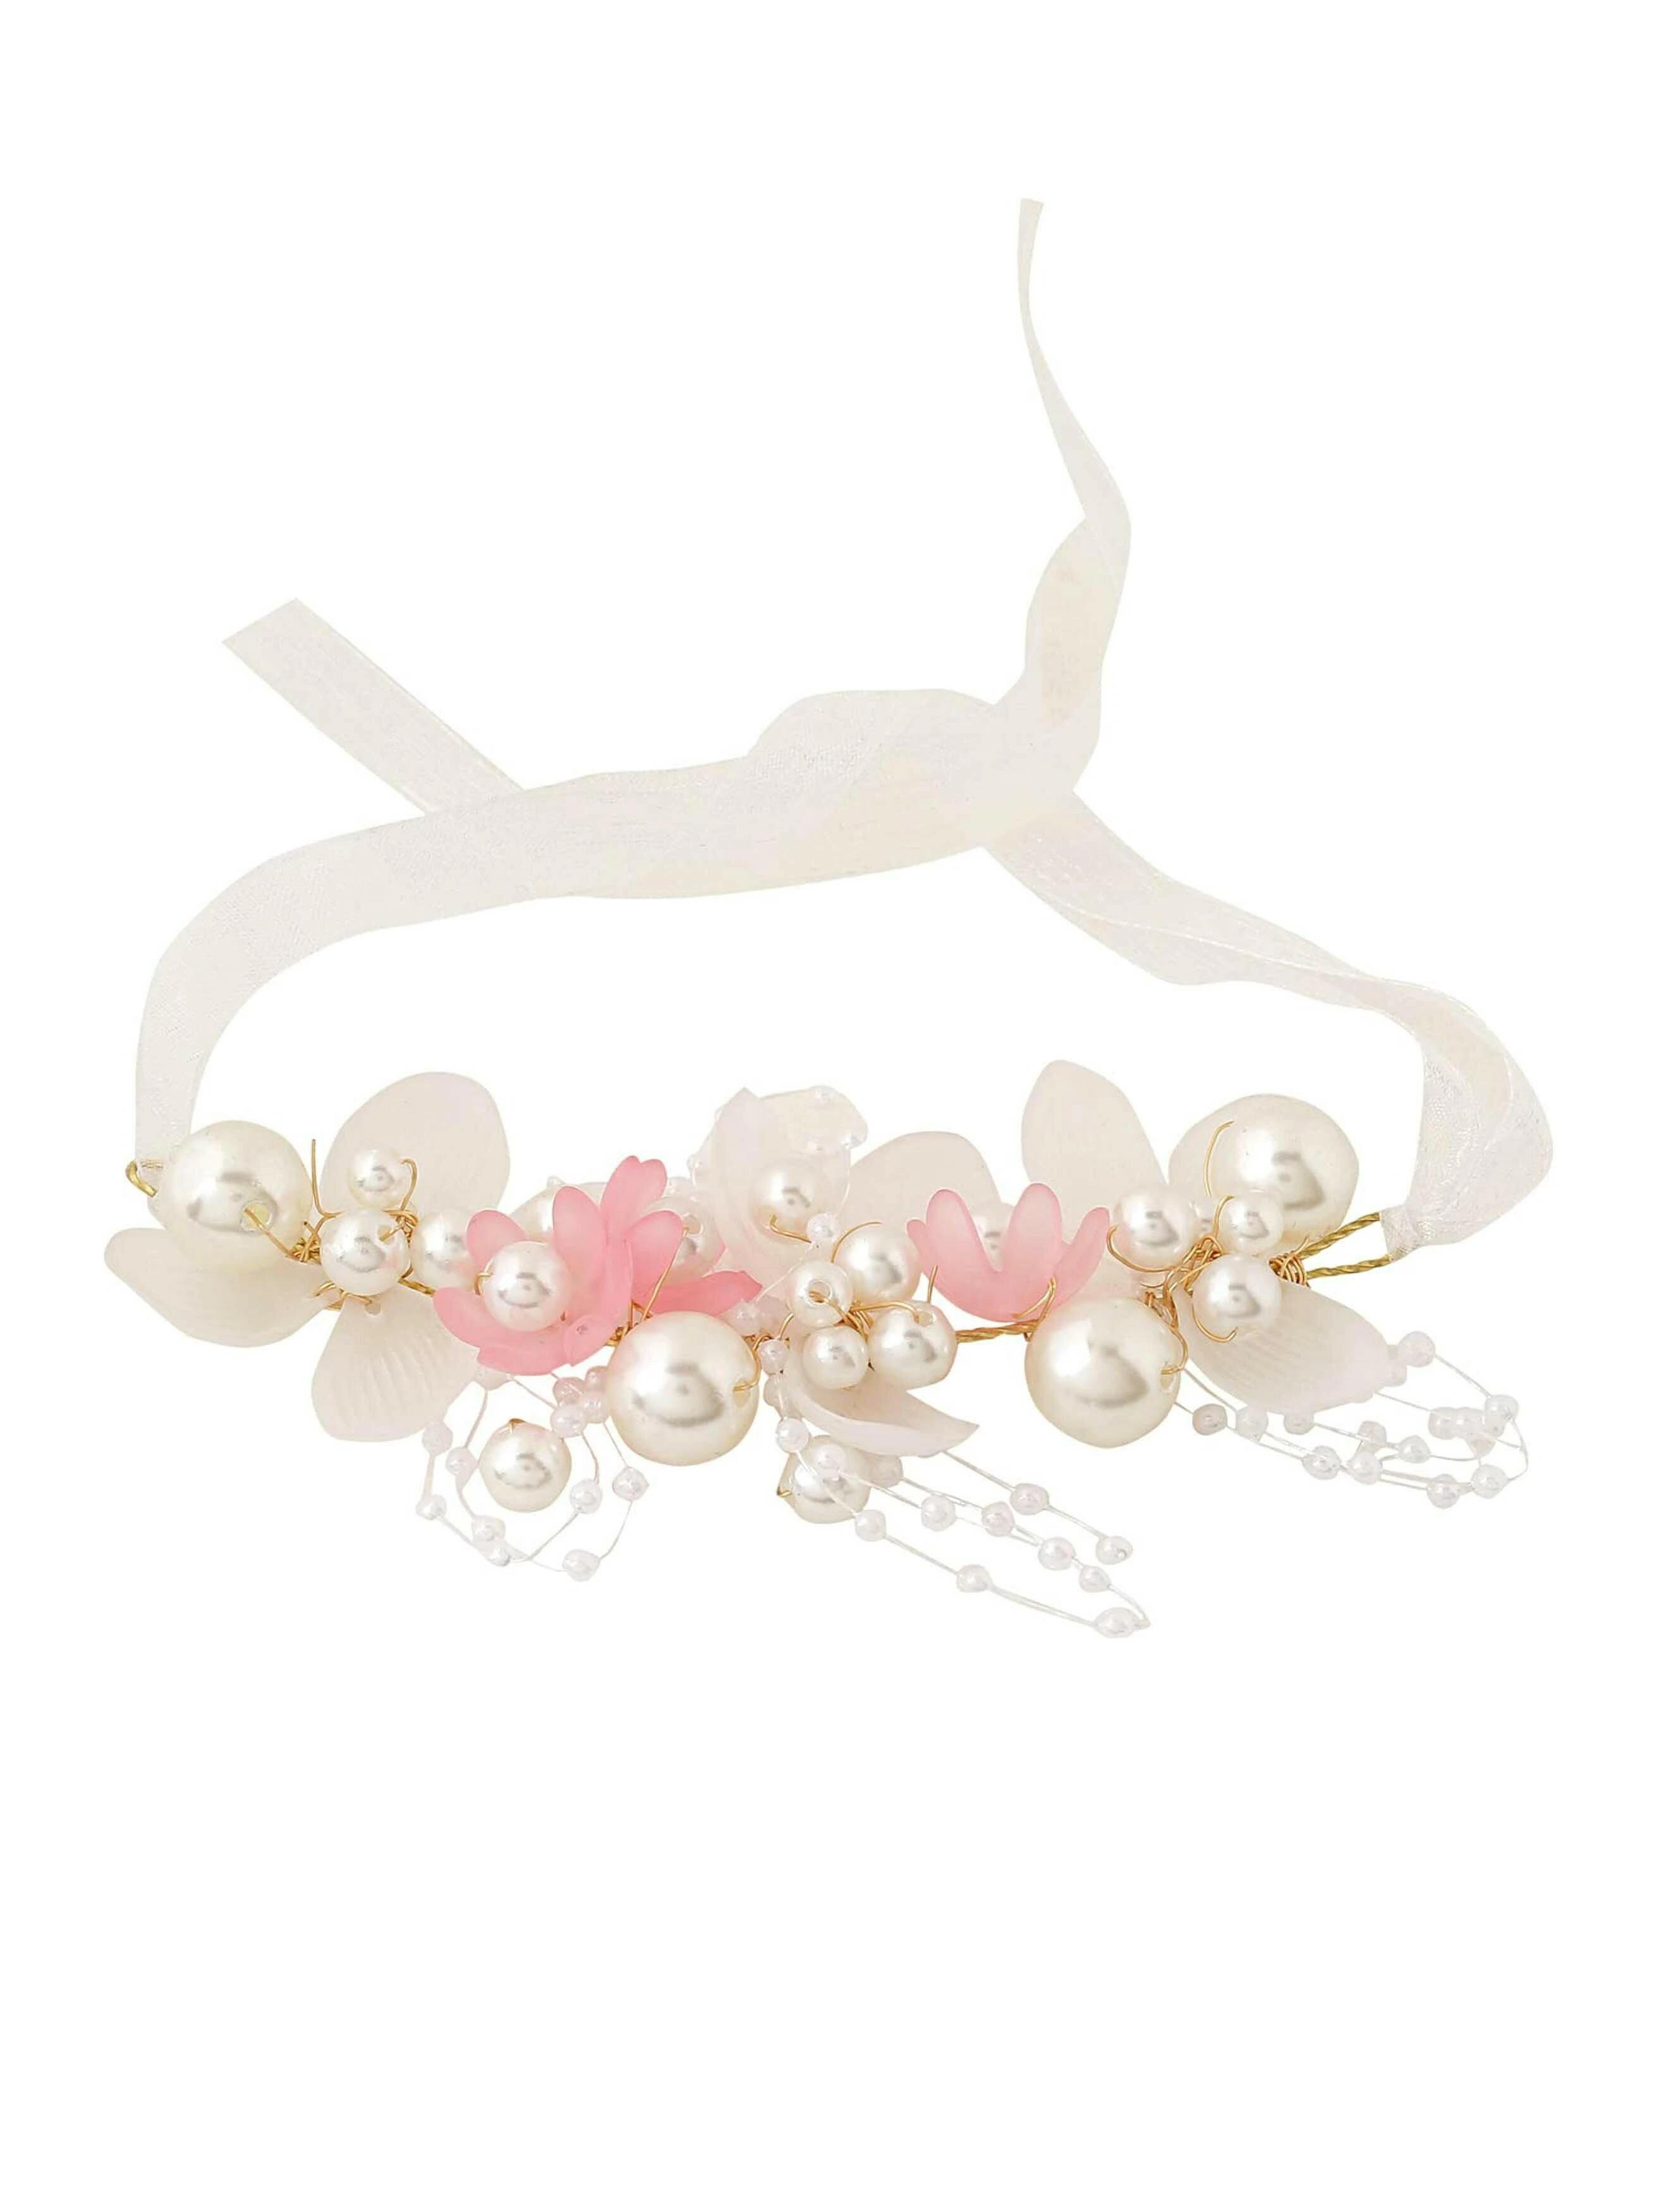
Kairangi by Yellow Chimes White Alloy Bracelet Floral Bracelets Bridal Wedding Fabric Wrist Band Pearl Hand For Women And Girls - 8.00 Centimeters
Type: Bracelets & Bangles
Brand: Kairangi by Yellow Chimes
Price: Rs. 339
 We collect raw material after researching market all around India, picking the specialty of each area and assemble them to make hand crafted Surprisingly Loving Traditional Jewellery We assure of your Trust on Us which has been there since so many years
Features: Wedding vine headpiece with hand-wired austrian crystals. These flexible tiara hair vine will adorn any bridal hairstyle. Wear this beautiful hair vine as a headband or wrap them around your braids and get creative,1 units overall. Size- 6 cm x 12.5 cm -length x width.,Adorable shapes of flowers and leaves are set in this pretty curving vine, accented with twinkling crystal beads and ivory pearls, this headpiece will make a glorious big day statement.,Design and look- the hair vine is bendable and flexible. You can bend it in any direction to weave through the hair. Looks fashionable and beautiful.,Perfect for gifting- a perfect gifting option for girls of all age groups. It serves multiple purposes, suits everyday requirements, and can also be used for special occasions.
Included: Pack of 1 Bracelet Floral Bracelets Bridal Wedding Fabric Wrist Band Pearl Hand